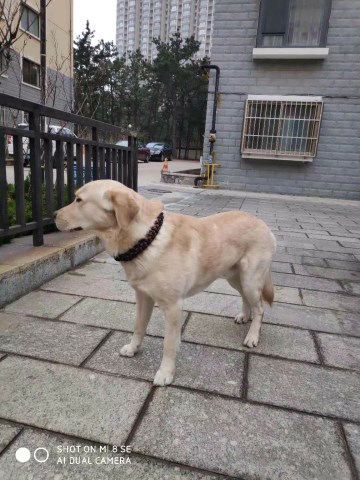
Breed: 3580-n000122-Labrador_retriever